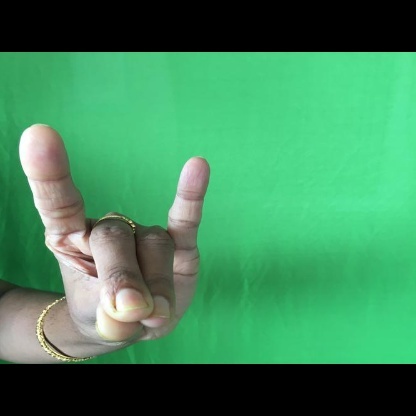
Mudra: Simhamukham